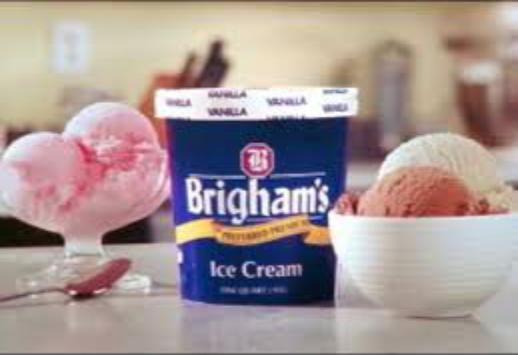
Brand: Brigham's Ice Cream
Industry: Food